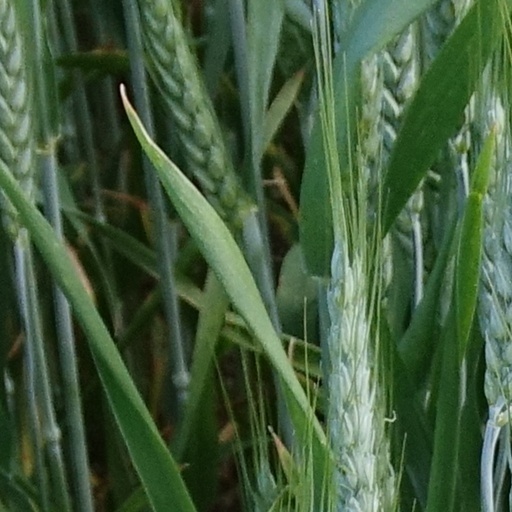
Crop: wheat